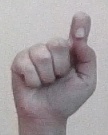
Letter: fa